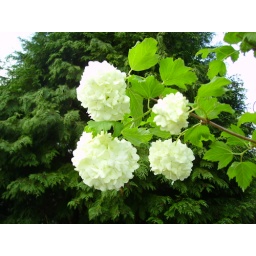
Snow ball tree in bloom